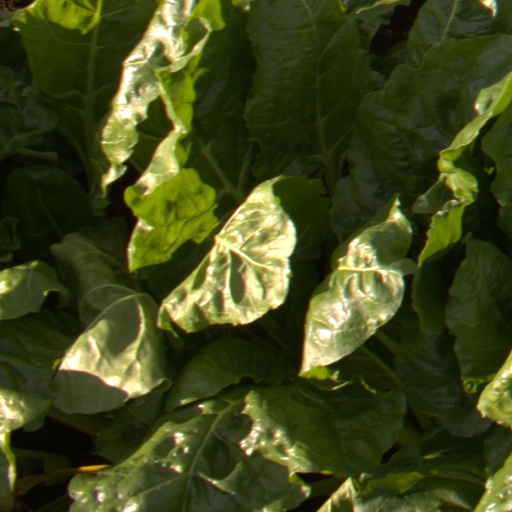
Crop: sugar beet